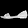
Label: Sandal